Clue of the Twisted Candle

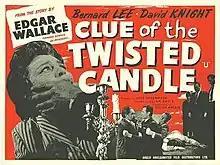

Clue of the Twisted Candle is a 1960 British second feature crime film directed by Allan Davis and starring Bernard Lee, David Knight and Francis de Wolff. The screenplay was by Philip Mackie, based on the 1918 Edgar Wallace novel "The Clue of the Twisted Candle". It is part of the series of Edgar Wallace Mysteries films made at Merton Park Studios from 1960 to 1965.